Croatian Radiotelevision

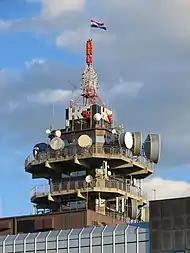
The tower of the Broadcasting Center in Prisavlje in 2013

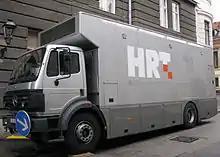
An outside broadcast truck owned by HRT

Croatian Radiotelevision is the direct successor of Radio Station Zagreb that started broadcasting on 15 May 1926, the second radio station to broadcast in the Balkans. The station was initially a private company, before Radio Zagreb was nationalized on 1 May 1940. During the Independent State of Croatia, the station was known as "Hrvatski krugoval". After World War II, it began to operate as a state-owned radio station.